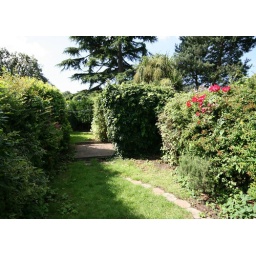
rear garden as viewed from standing against the downstairs bathroom exterior wall, 2007